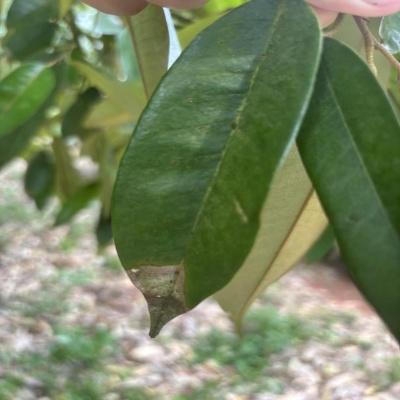
Label: Leaf_Blight